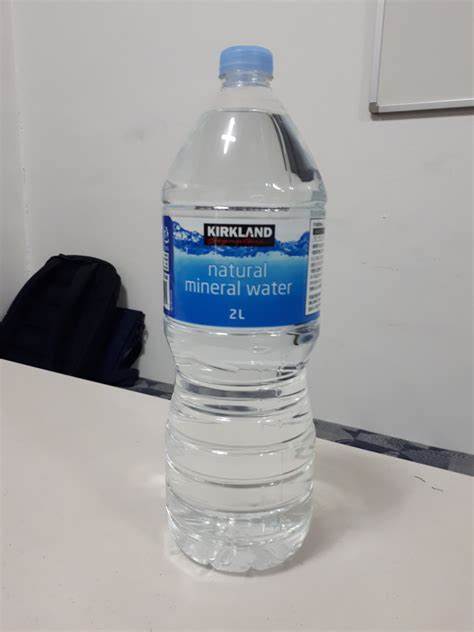
Waste category: plastic